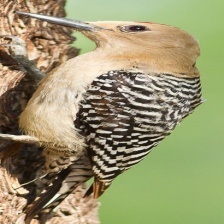
Species: GILA WOODPECKER
Scientific name: MELANERPES UROPYGIALIS